Bingham-Brewer House

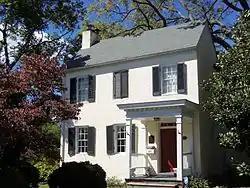
Bingham-Brewer House, September 2012

The Bingham-Brewer House is a historic home located at Rockville, Montgomery County, Maryland, United States. It is a two-story, Federal-style brick house, with a Flemish bind front facade, dating to 1821. Also on the property is a late-19th century smokehouse, privy, and a late-19th or early-20th century chicken house.